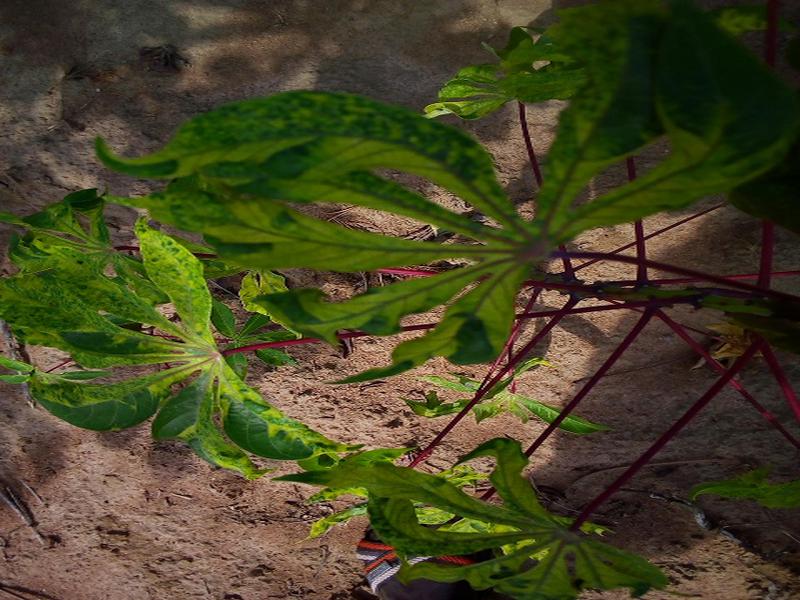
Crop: cassava
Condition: mosaic_disease